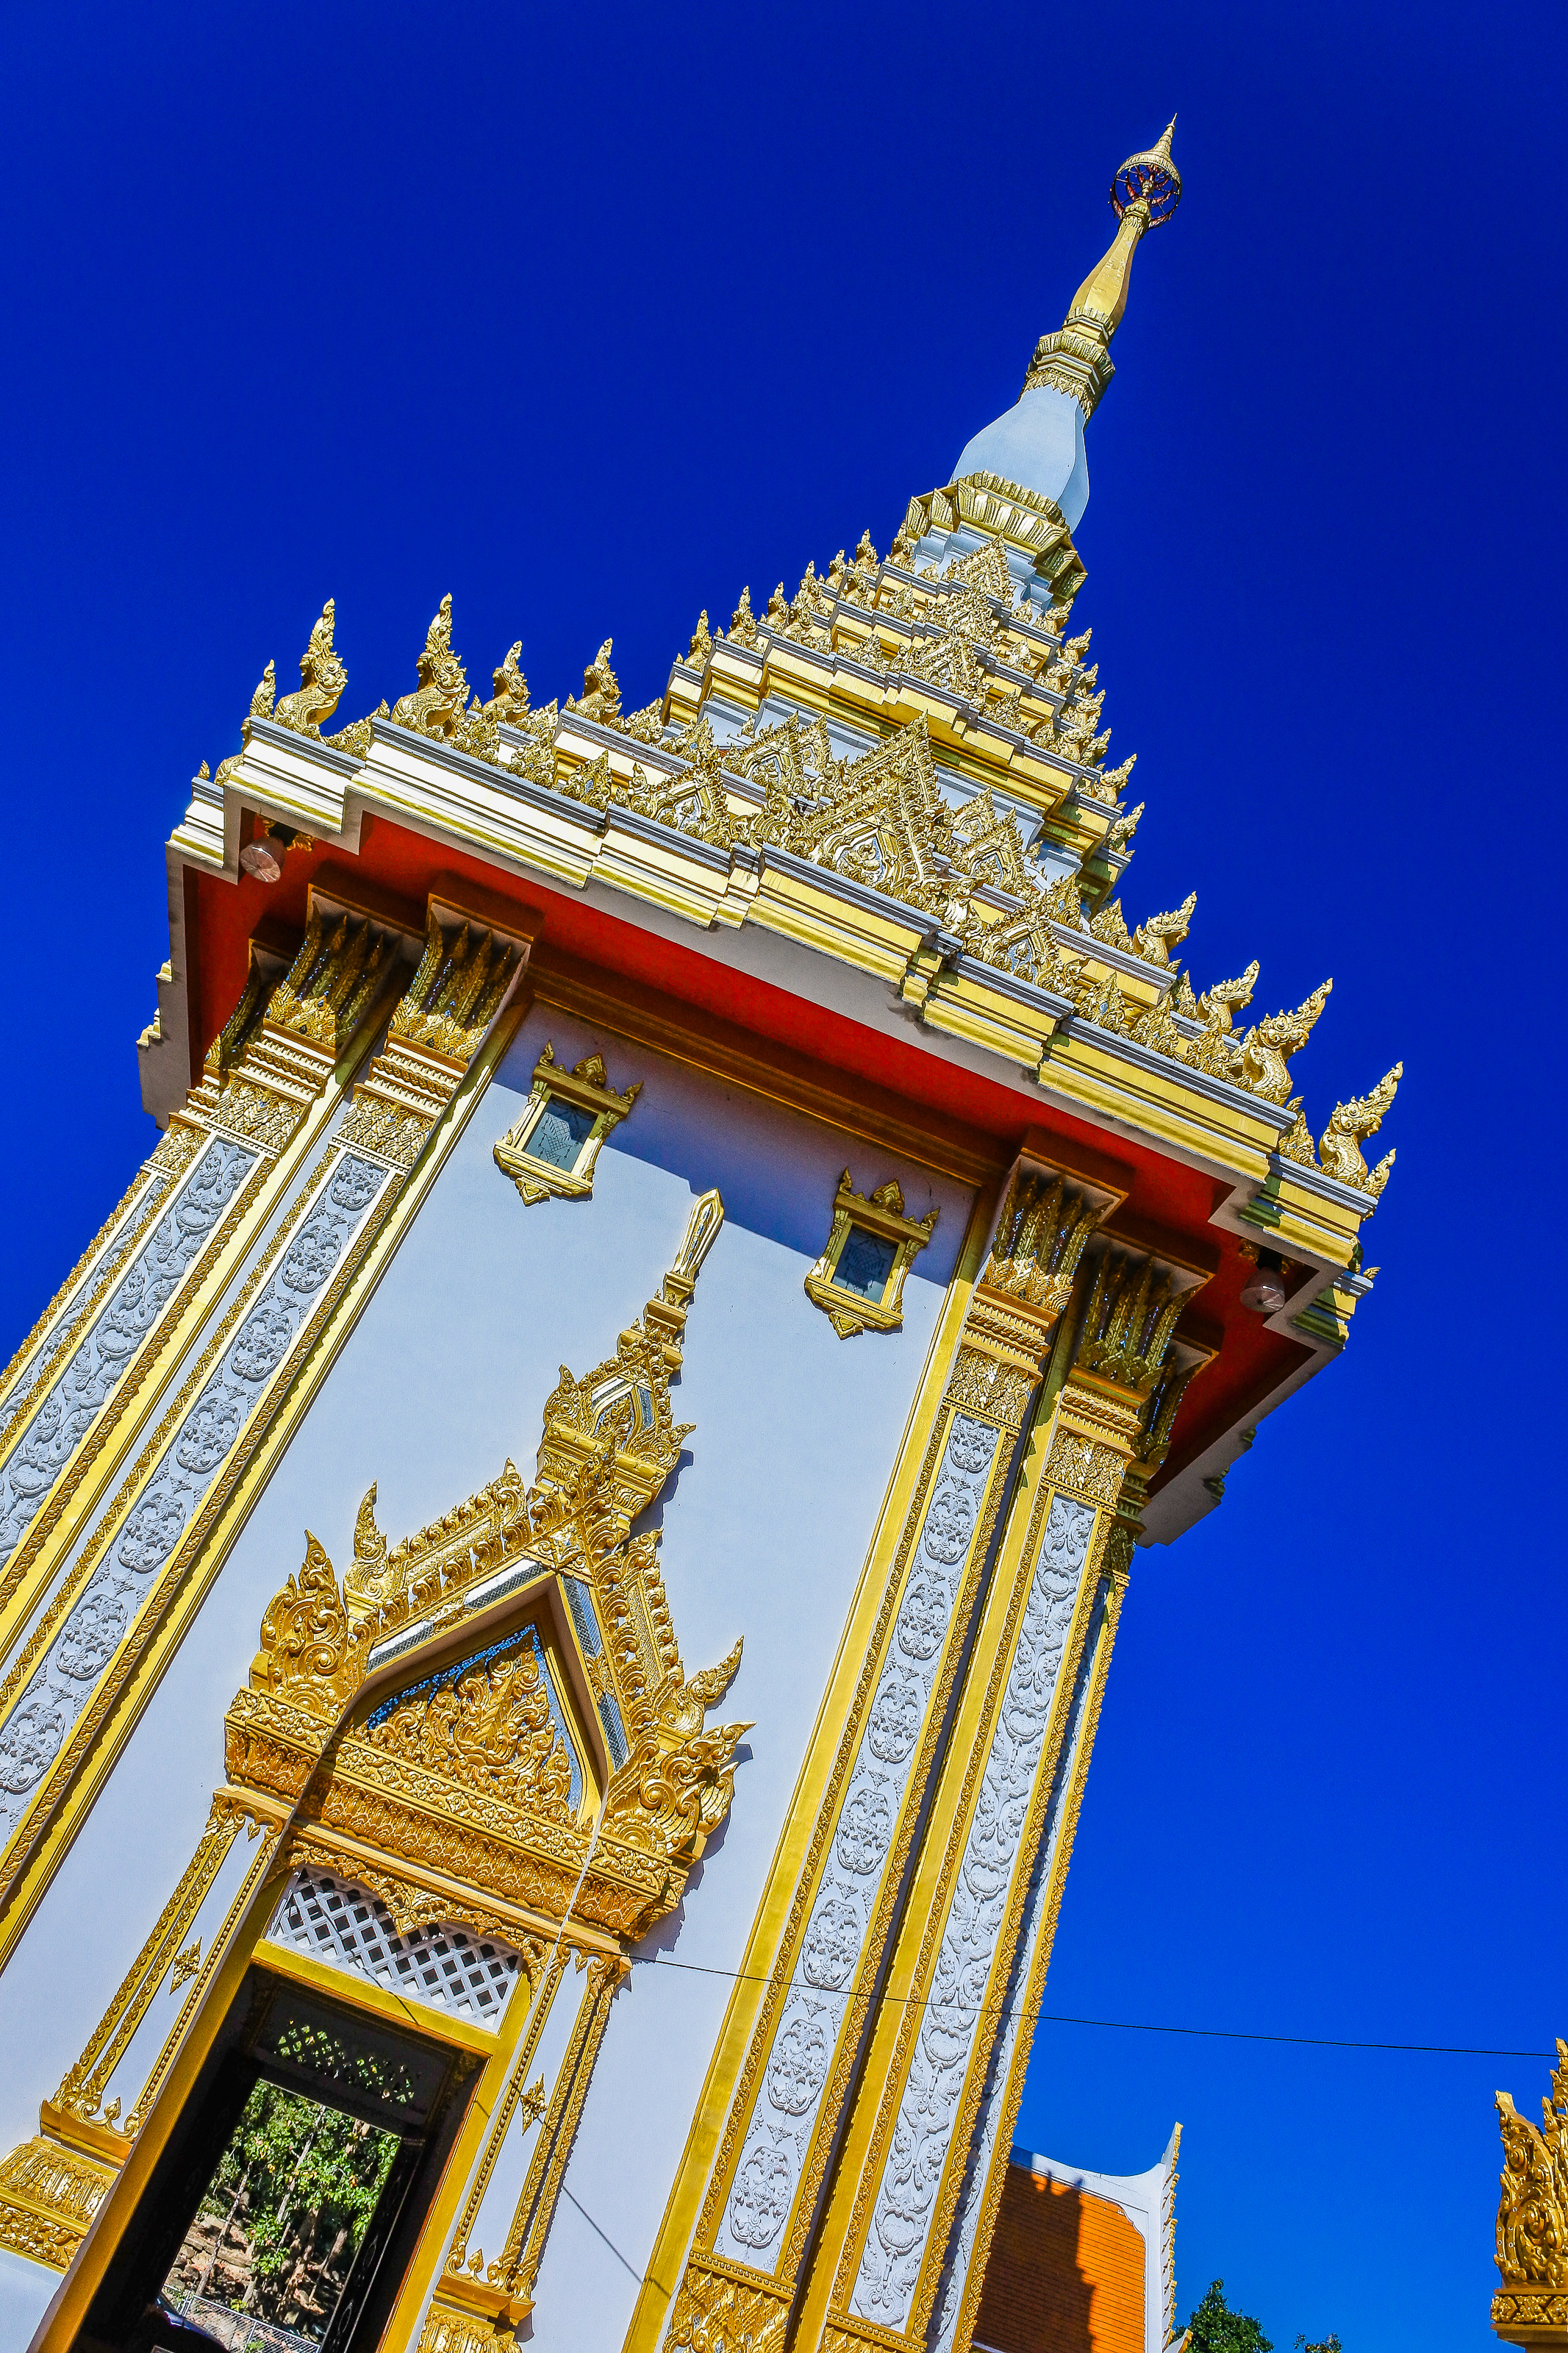
religious, tourism, building, gold, beautiful, buddha, thailand, golden, landmark, architecture, sky, art, famous, old, asia, night, asian, bangkok, thai, wat, buddhism, ancient, stupa, religion, pagoda, traditional, culture, buddhist, temple, travel, place of worship, shrine, chinese architecture, facade, national historic landmark, tower, leisure, tourist attraction, metal